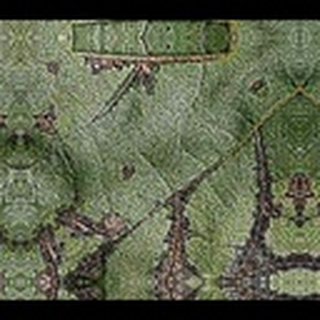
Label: cotton_bacterial_blight